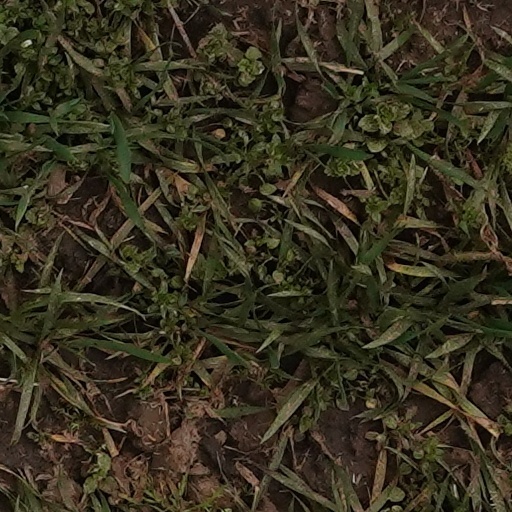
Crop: wheat